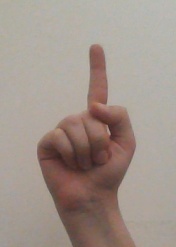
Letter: bb